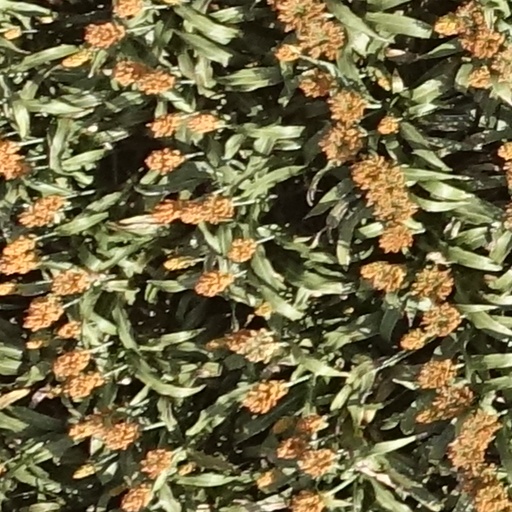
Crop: sorghum